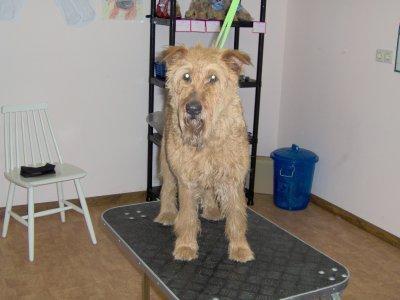
Irish_terrier